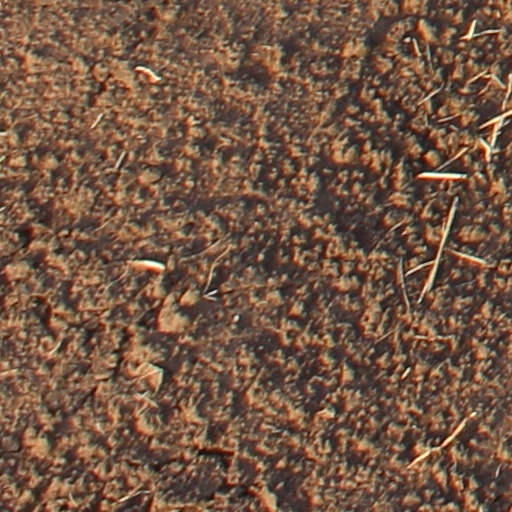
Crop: wheat